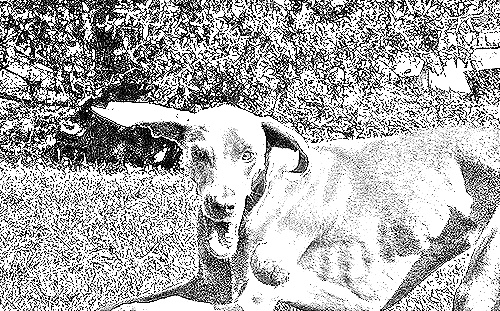
Portrait style: Sketch Portrait